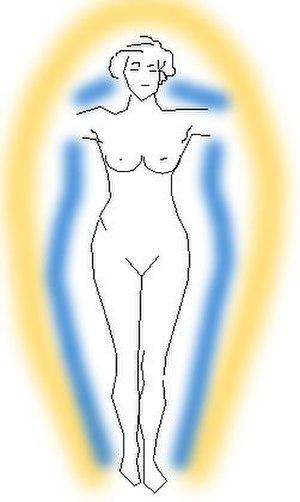
L’aura est un concept ésotérique qui désigne un contour coloré, comme un « halo de lumière » qui rayonnerait autour du corps ou de la tête d'un être vivant et qui serait la manifestation d'un ou plusieurs « champs d'énergie » ou d'une force vitale.